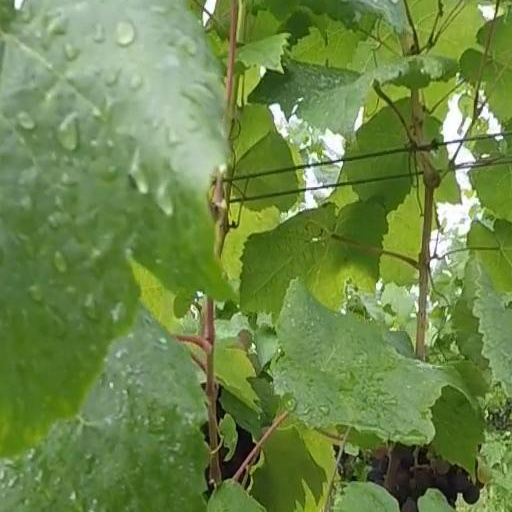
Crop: grape